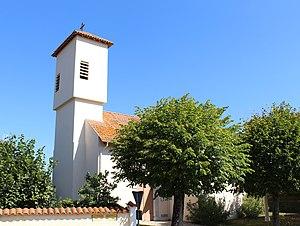
Église Saint-Jean-Baptiste d'Escondeaux (Hautes-Pyrénées)
La liste des églises des Hautes-Pyrénées recense de manière exhaustive les églises situées dans le département français des Hautes-Pyrénées.
Escondeaux est une commune française située dans le département des Hautes-Pyrénées, en région Occitanie.